Roberto Cordone

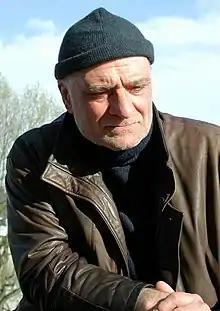
Roberto Cordone (2001)

Cordone received his artistic training from the painter in Bordighera, Italy. In 1960, he emigrated to Cologne, Germany and increasingly shifted his focus to sculpture. Since 1966, he has participated in solo and group exhibitions in German and Italian museums and galleries. His commissions for large-scale works are found in many public places in Germany. In 1969, he received the German award ars viva. Cordone has a large number of sculptures in museums, including the Museum Ludwig in Cologne and Museum Kunstpalast in Düsseldorf, and the Galleria Nazionale d'Arte Moderna, Rome. Cordone is an elected member of the in Rome. Today, he lives with his wife in Cologne, Germany.